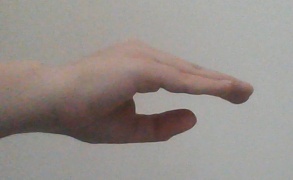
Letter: jeem